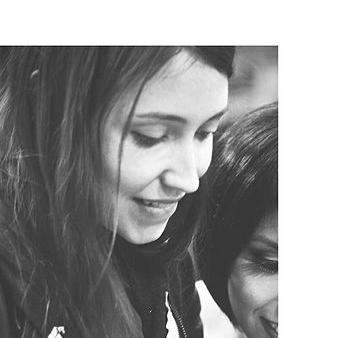
Age: 29